Monarchism in Mexico

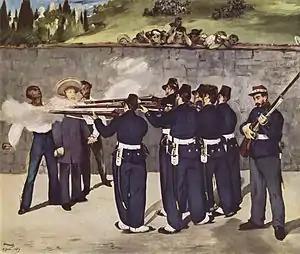
"Execution of Emperor Maximilian" by Édouard Manet

Estrada and Hidalgo continued their campaign for the establishment of a Mexican monarchy in spite of no longer having any government accreditation. Estrada met with Napoleon III in June 1857. Hidalgo regained an official diplomatic post with the Mexican government, but with no authority or instructions to pursue any monarchist project. The most important connection made by Hidalgo was Eugénie de Montijo, the Spanish wife of Napoleon III. At a meeting in Biarritz in August, 1857 regarding Mexican-Spanish affairs, the empress expressed her opinion that the establishment of a monarchy could benefit Mexico. Hidalgo explained that such a project had been attempted in 1846 and in 1854. Montijo became enthusiastic about the idea of a Mexican monarchy, and began to lobby for the matter with her husband.